German cruiser Admiral Hipper

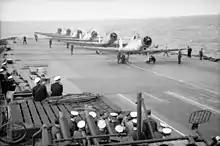
six Blackburn Skuas from 800 Naval Air Squadron lined up on the deck of "Ark Royal"

Following her return from the North Sea sortie, was assigned to the forces tasked with the invasion of Norway, codenamed Operation Weserübung. The ship was assigned as the flagship of Group 2, along with the destroyers , , , and . "KzS" Heye was given command of Group 2 during the operation. The five ships carried a total of 1,700 Wehrmacht mountain troops, whose objective was the port of Trondheim; the ships loaded the troops in Cuxhaven. The ships steamed to the Schillig roadstead outside Wilhelmshaven, where they joined Group 1, consisting of ten destroyers, and the battleships and under the command of Vice Admiral Günther Lütjens, which were assigned to cover Groups 1 and 2. The ships steamed out of the roadstead at midnight on the night of 6–7 April 1940.